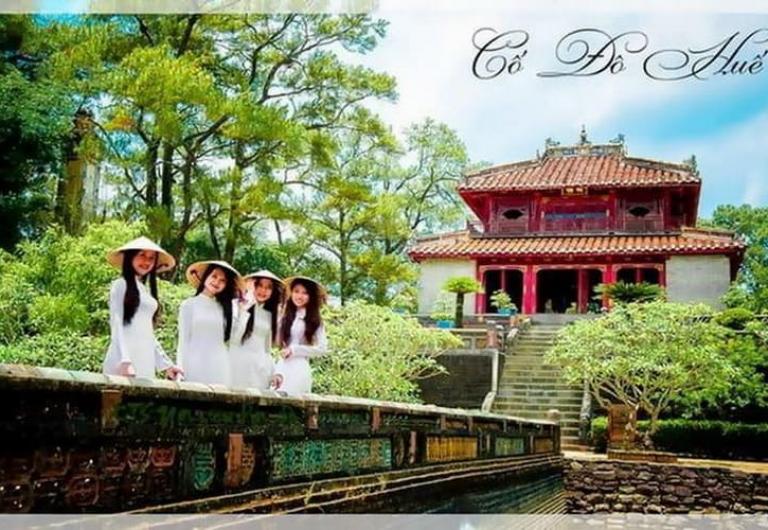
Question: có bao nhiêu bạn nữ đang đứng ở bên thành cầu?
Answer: có bốn bạn nữ đang đứng ở bên thành cầu